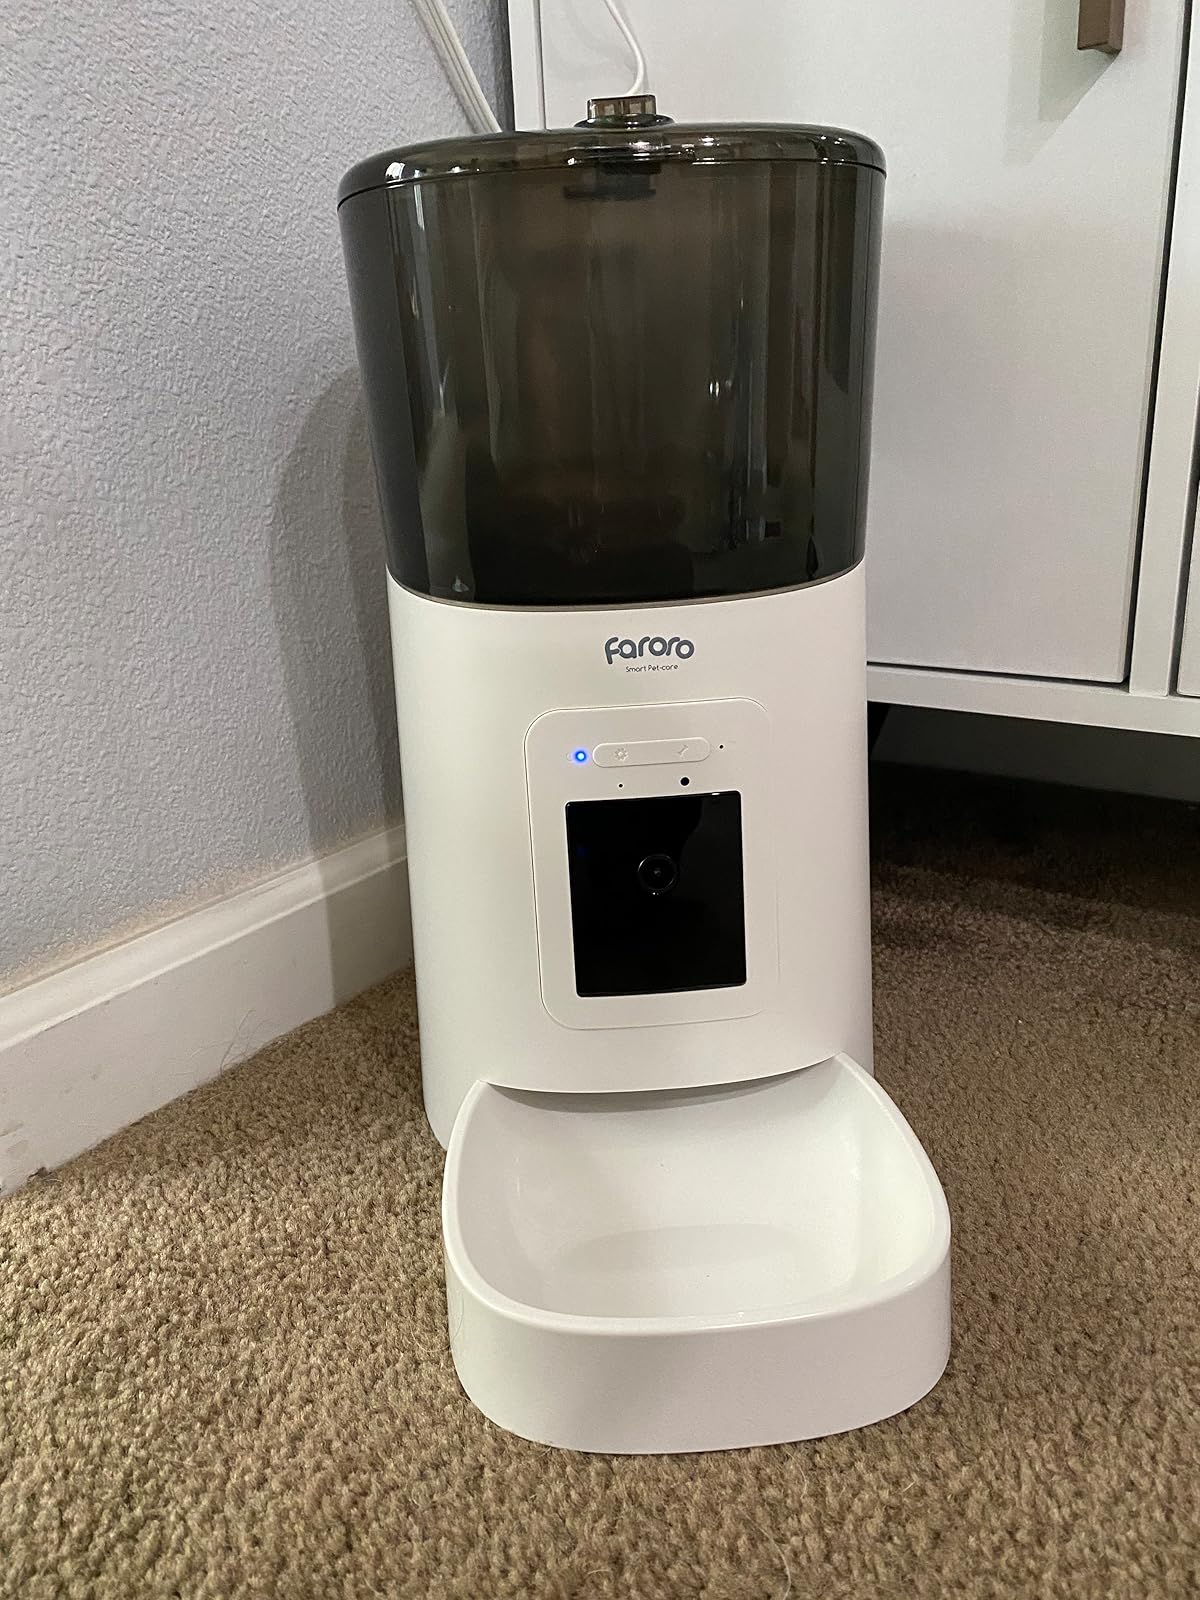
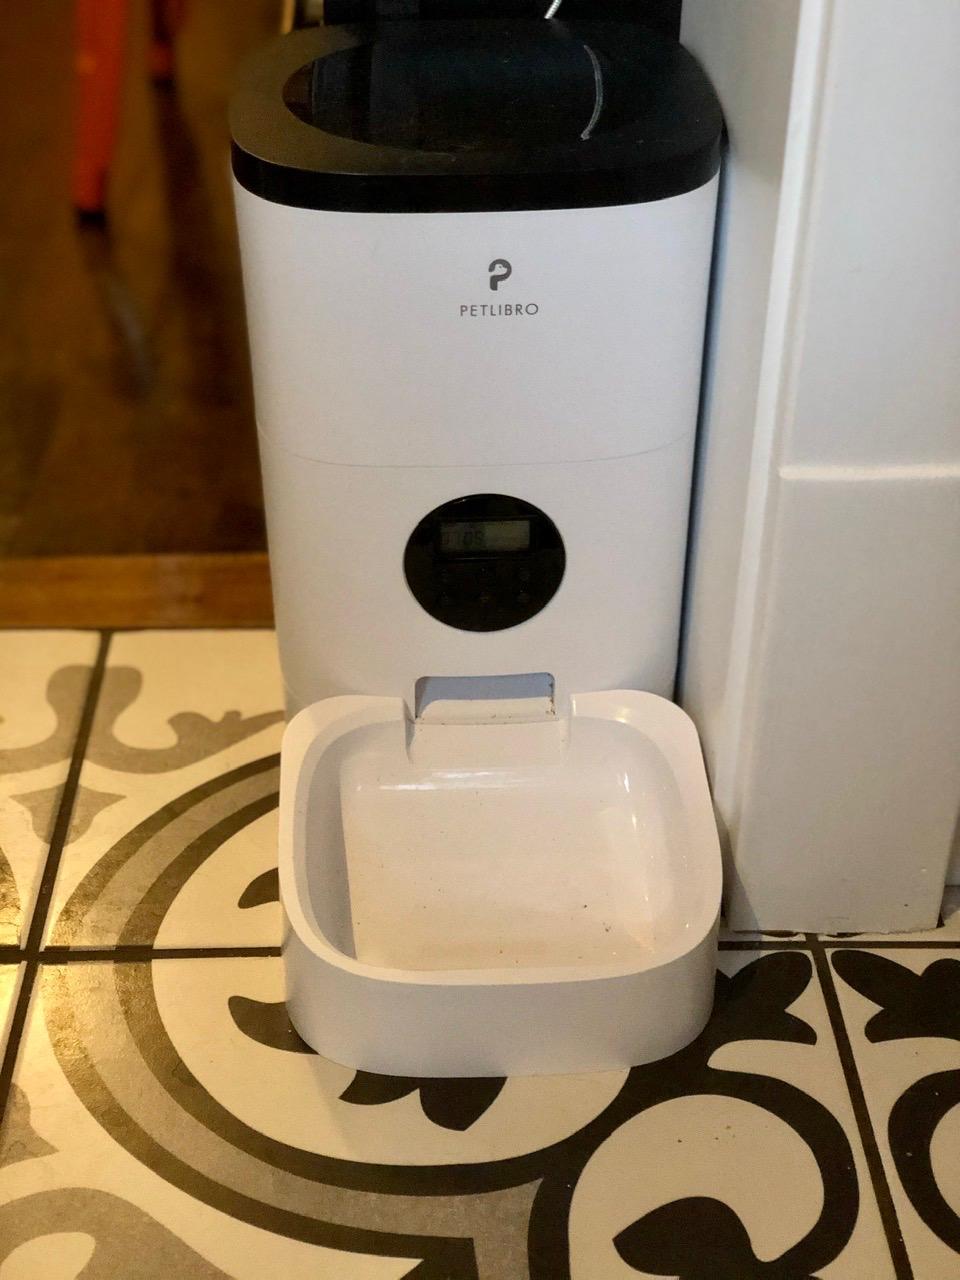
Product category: items_feeder
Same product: no